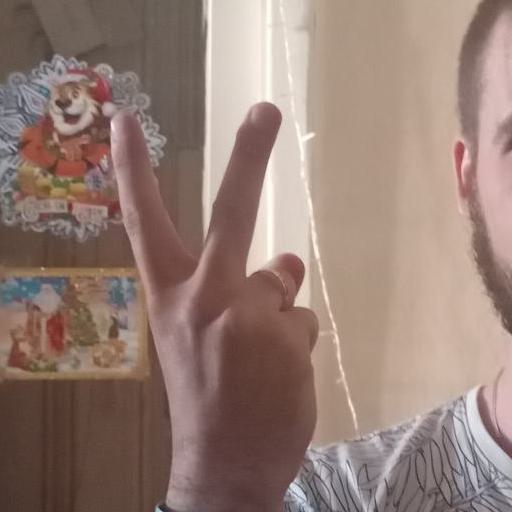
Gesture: peace_inverted